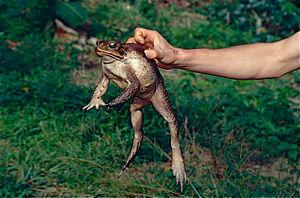
Rhinella marina, le Crapaud buffle, autrefois parfois nommé Bufo marinus, est une espèce d'amphibiens de la famille des Bufonidae. Ce crapaud est originaire d'Amérique centrale et d'Amérique du Sud, mais il a été introduit sur diverses îles d'Océanie et des Caraïbes. Il appartient au genre Rhinella, qui comprend diverses espèces de crapauds d'Amérique centrale et du Sud. Le Crapaud buffle est prolifique : les femelles pondent des centaines d'œufs regroupés dans un même amas. C'est un animal opportuniste, se nourrissant d'animaux vivants comme morts, ce qui est très inhabituel chez les anoures. Les adultes mesurent entre 10 et 15 cm de longueur. Le plus gros spécimen jamais rencontré pesait 2,65 kg pour 38 cm de long.